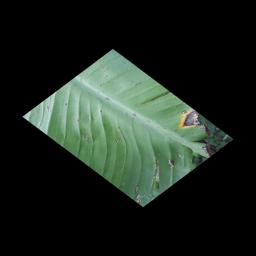
Label: POTASSIUM DEFICIENCY